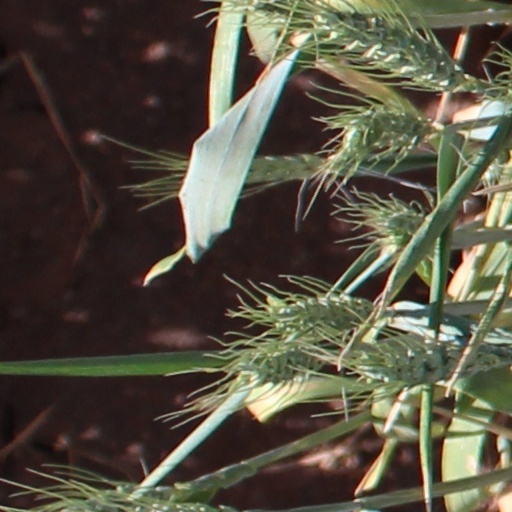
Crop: wheat